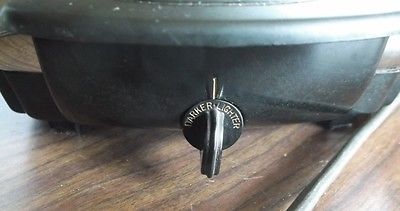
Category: toaster